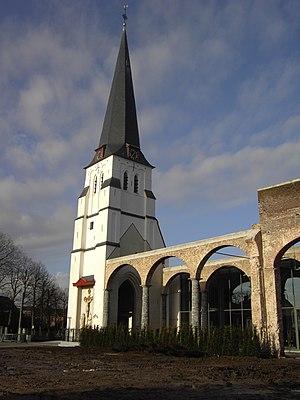
Cette page regroupe l'ensemble des monuments classés de la ville belge de Waarschoot.